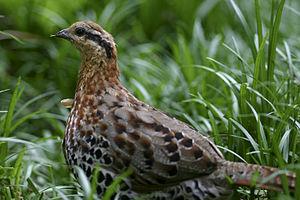
Le genre Bambusicola regroupe deux espèces d'oiseaux appartenant à la famille des Phasianidae. Bambusicole est le nom français que la nomenclature aviaire en langue française a donné à ces 2 espèces.